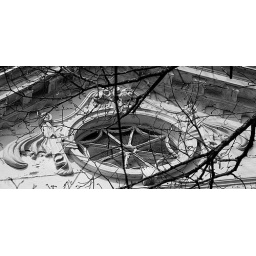
elaborate carved wood decorative details surrounding an oval attic window on a house in Cooperstown, New York